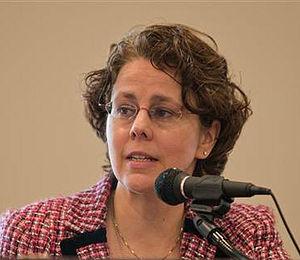
La présidence de Barack Obama, 44ᵉ président des États-Unis, débute le 20 janvier 2009 et s'achève le 20 janvier 2017, après l'élection présidentielle de 2016 à laquelle il ne peut participer, ayant effectué deux mandats.
Cecilia Muñoz, née le 27 juillet 1962 à Détroit, est la directrice du Conseil de politique extérieure des États-Unis du 1ᵉʳ avril 2015 au 20 janvier 2017.